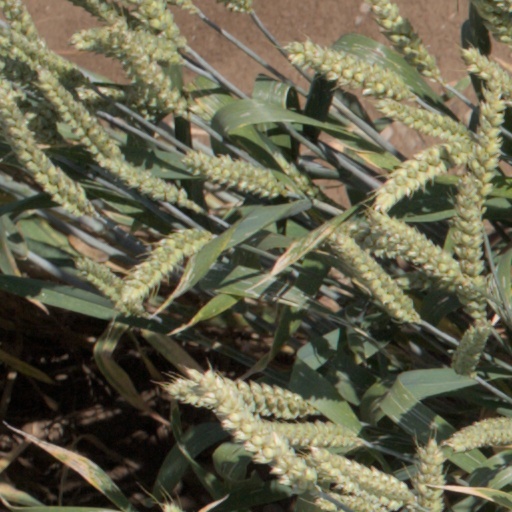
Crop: wheat